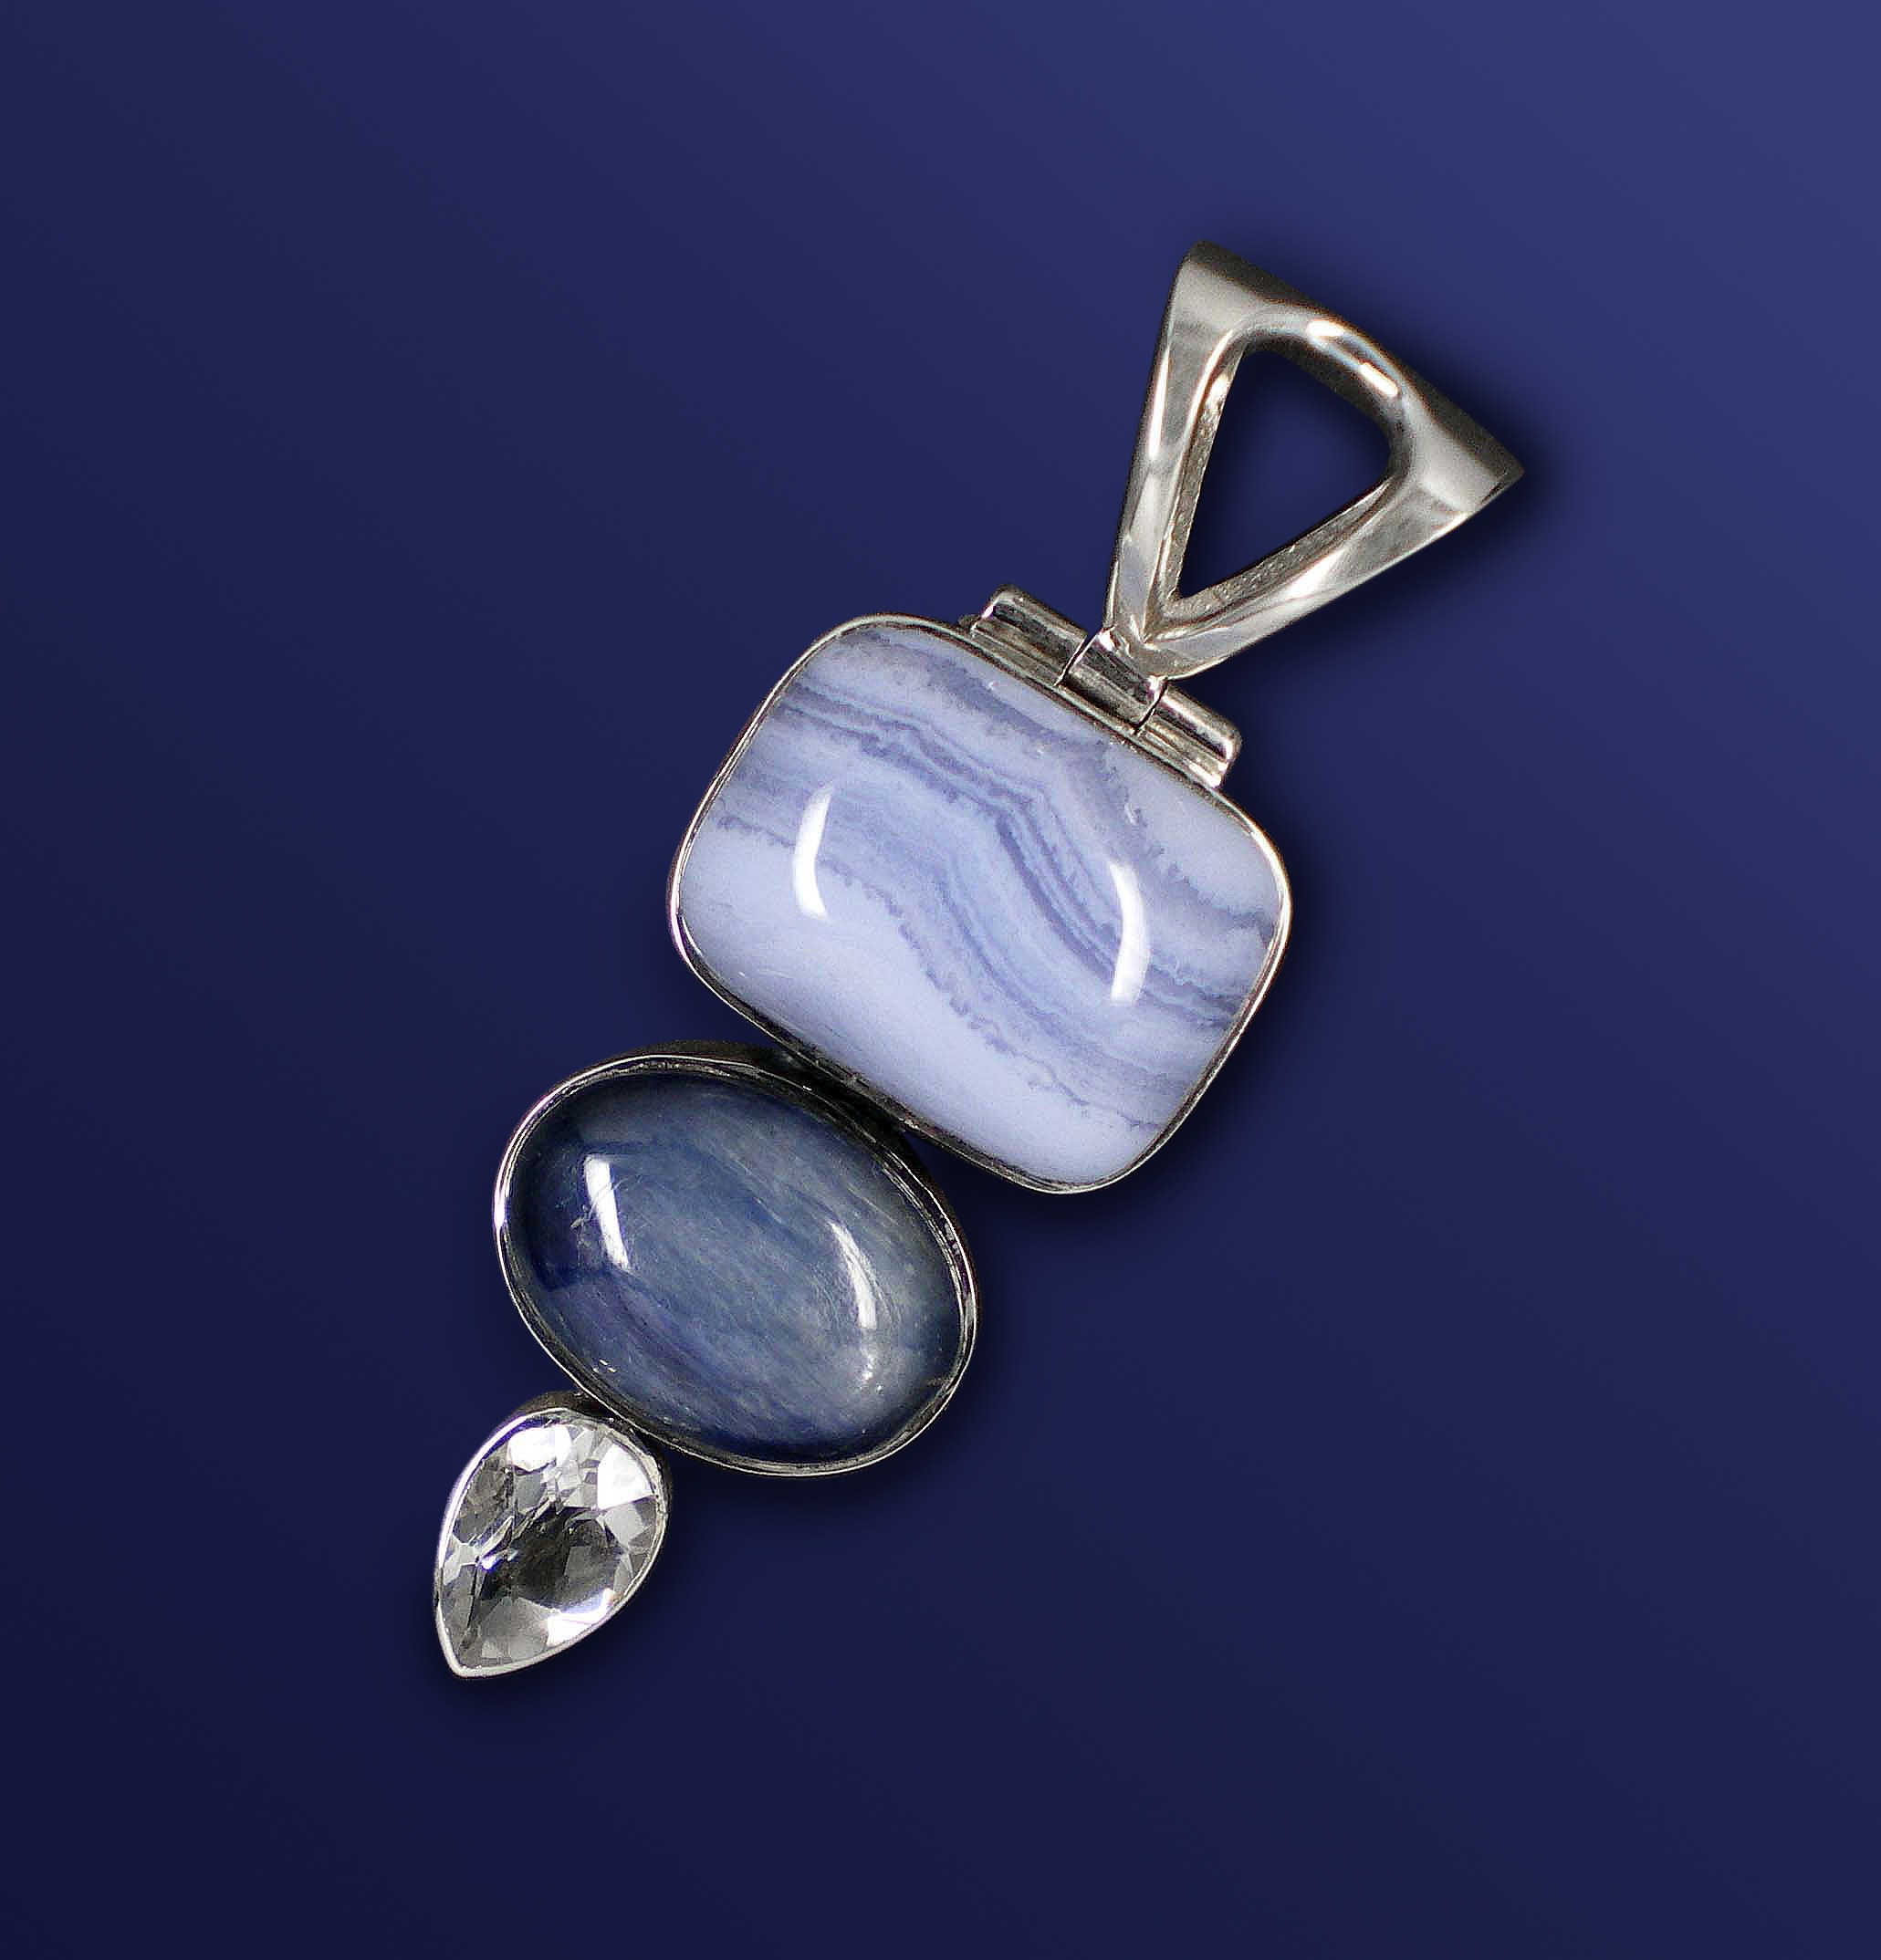
white, ground, isolated, blue, transparent, jewellery, silver, violet, earrings, diagonal, shimmer, gemstone, trailers, bluish, pendant, gems, light blue, rock crystal, locket, silver jewelry, fashion accessory, body jewelry, chalcedony